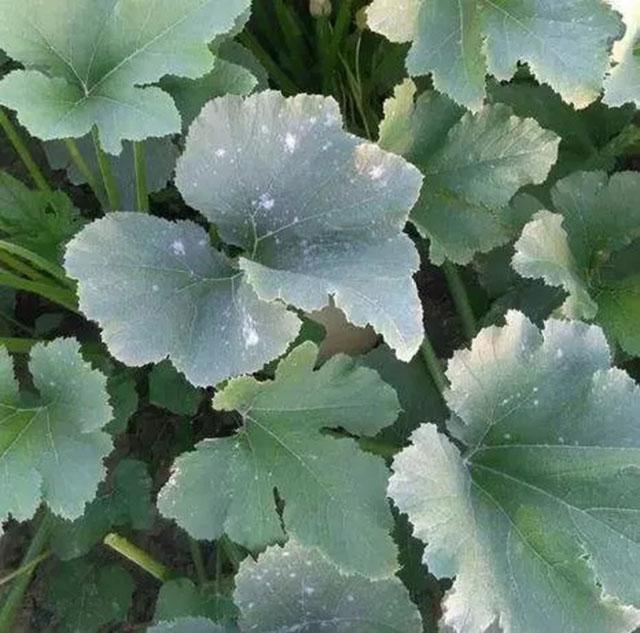
Plant: Squash
Disease: squash powdery mildew